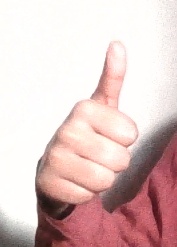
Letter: aleff